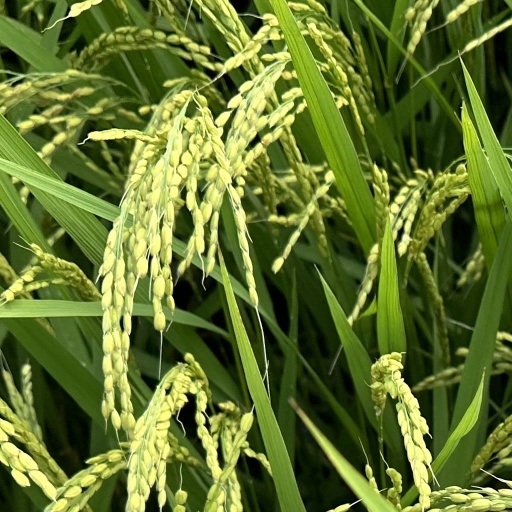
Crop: rice